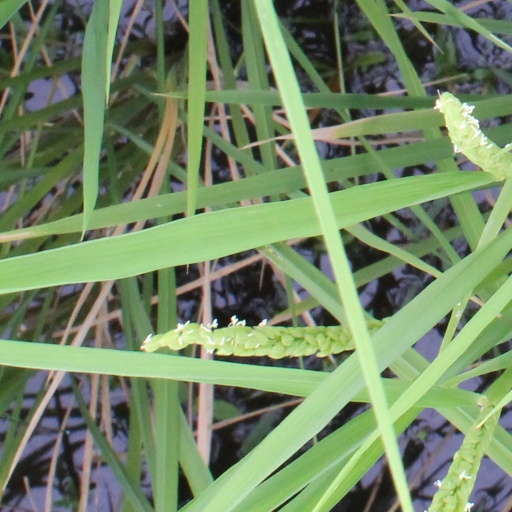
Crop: rice